Iron ore

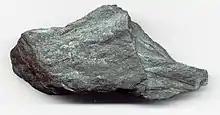
Hematite, the main iron ore found in Brazilian mines

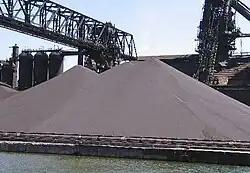
Stockpiles of iron ore pellets like this one are used in steel production.

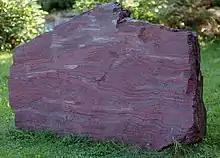
Banded iron rock, estimated at being 2.1 billion years old

Iron ores are rocks and minerals from which metallic iron can be economically extracted. The ores are usually rich in iron oxides and vary in color from dark grey, bright yellow, or deep purple to rusty red. The iron is usually found in the form of magnetite (72.4% Fe), hematite (69.9% Fe), goethite (62.9% Fe), limonite (55% Fe), or siderite (48.2% Fe).